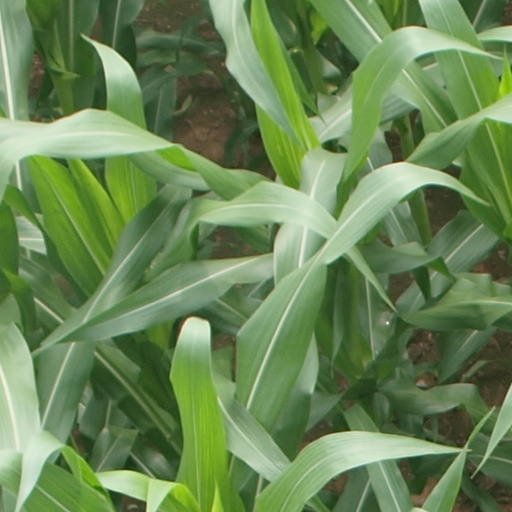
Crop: maize; corn